Quenelle (gesture)

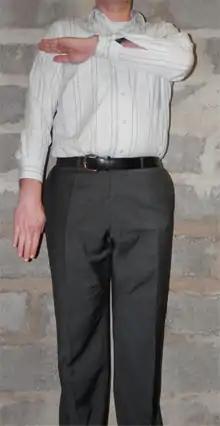
Quenelle gesture

The quenelle is a gesture created and popularized by French comedian Dieudonné. He first used it in one of his sketches from a 2005 show entitled "1905" about French secularism, and has used it since in a wide variety of contexts. The quenelle became popular, with many photos posted to the Internet showing individuals posing while performing quenelles at mundane places (wedding parties, high school classes, etc.).